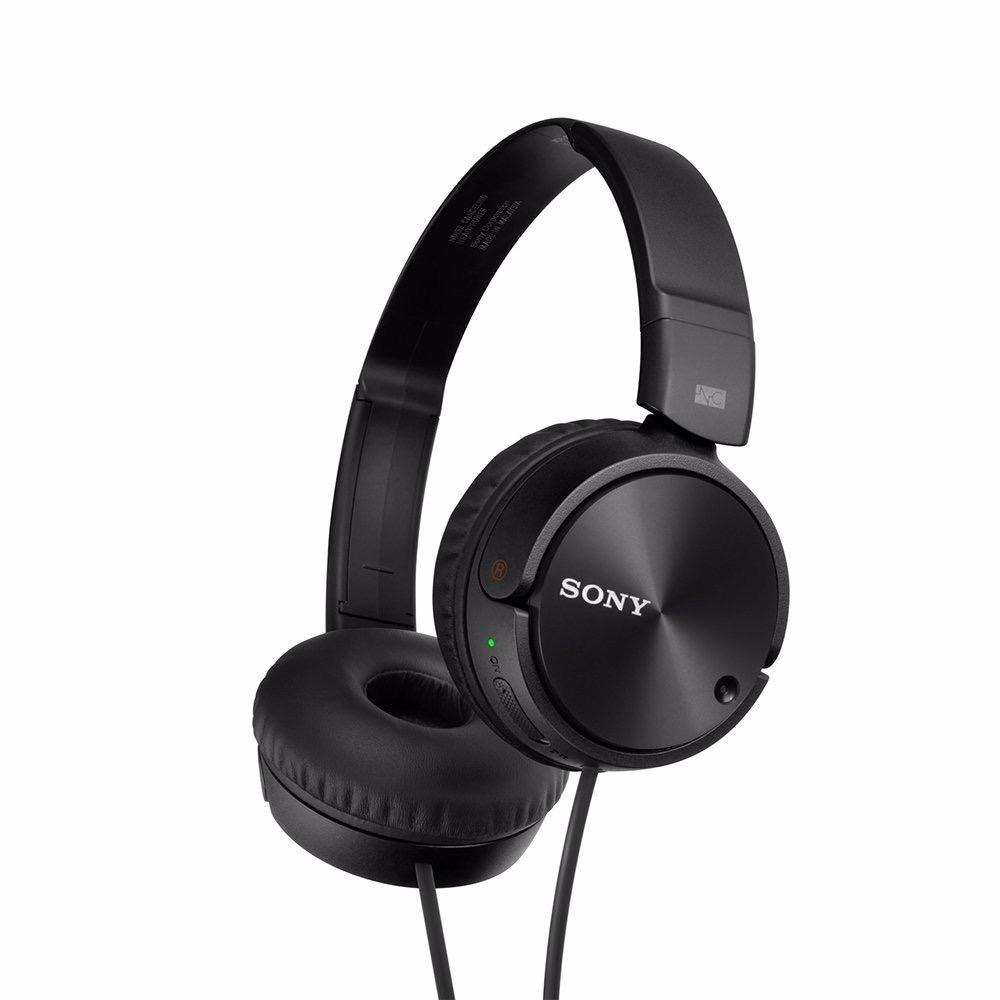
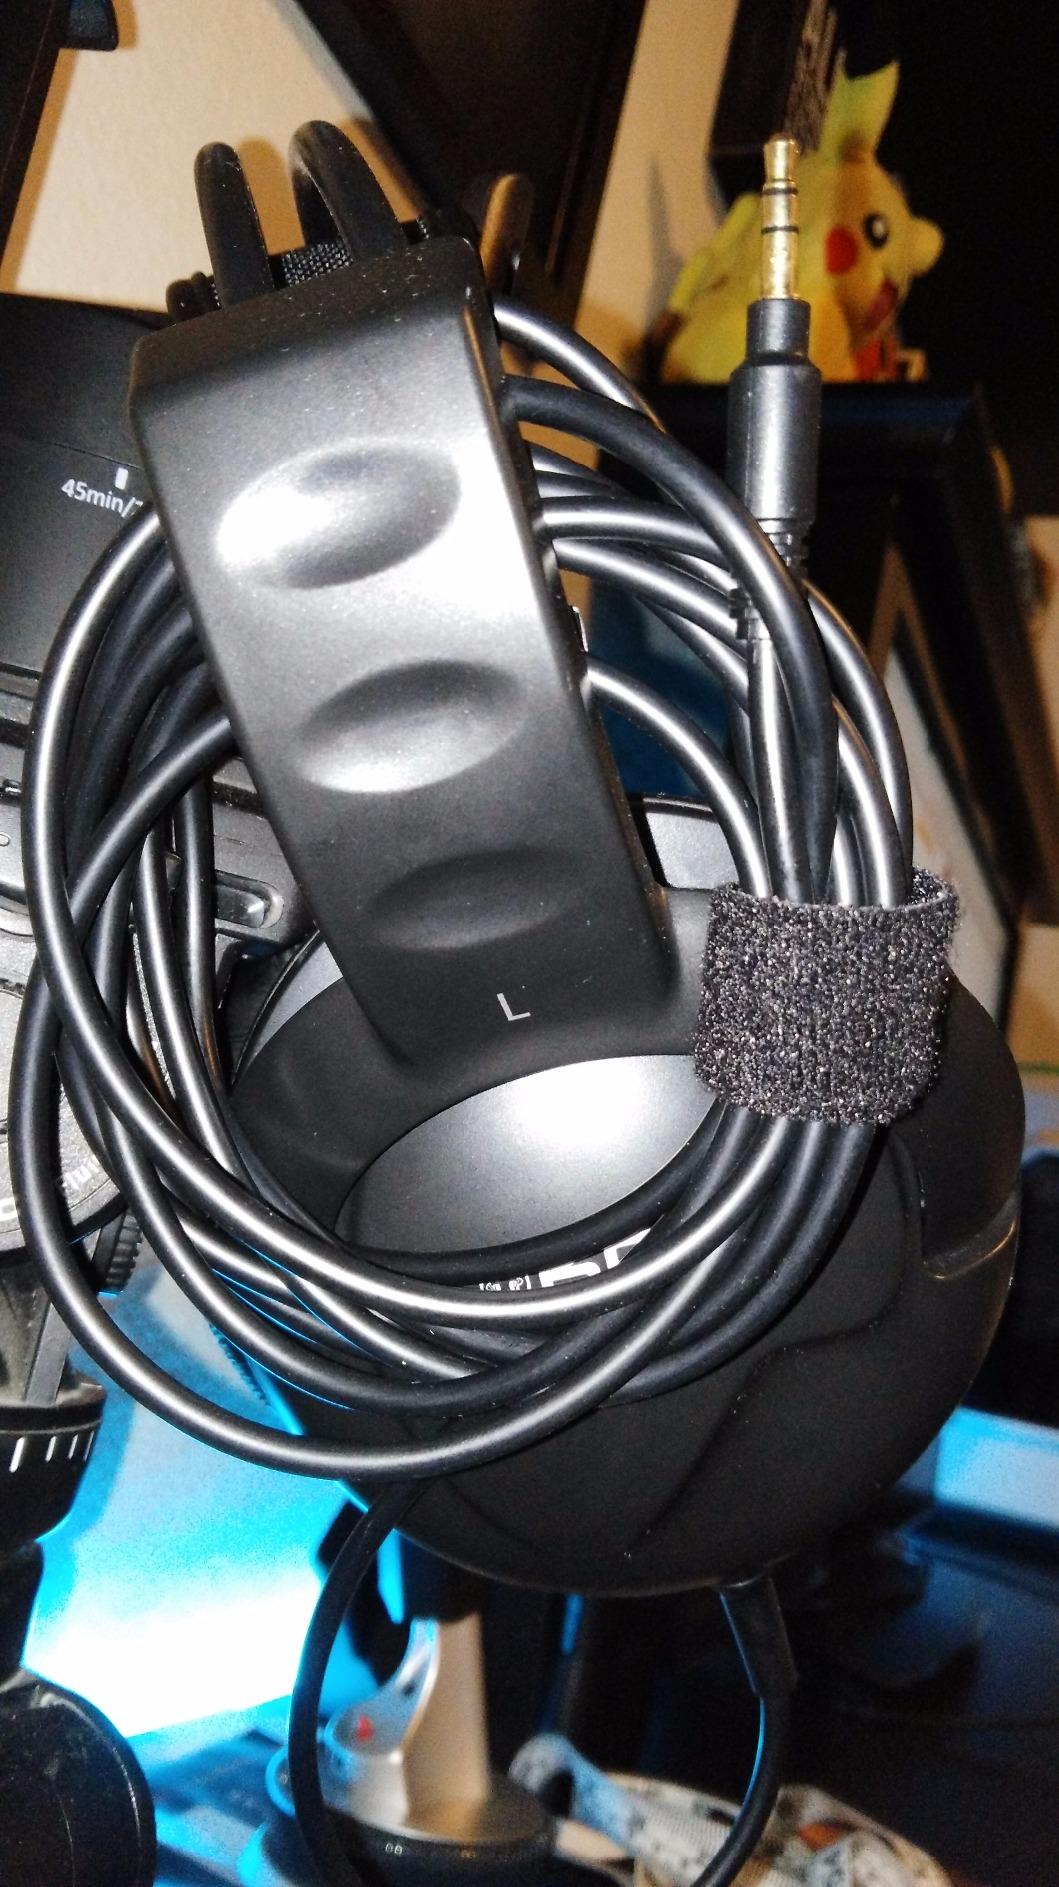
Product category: headphones
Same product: no